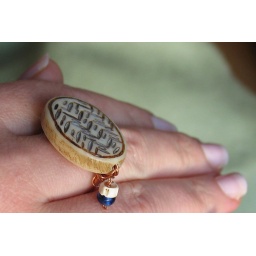
Ring made by me. Contains one bone flat bead. Dangle has fish bone and indian glass bead. On copper wiring.